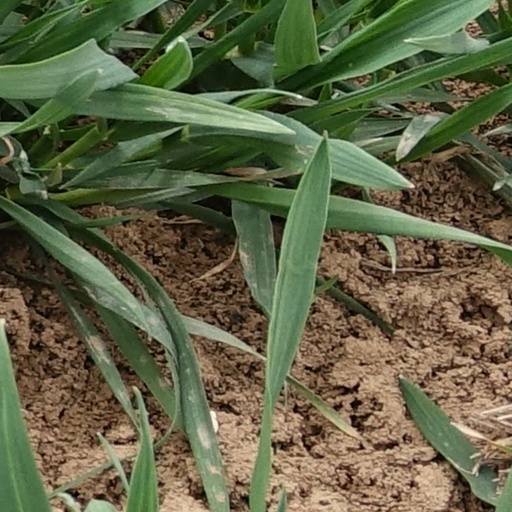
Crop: wheat